W. C. Clemmons Mound

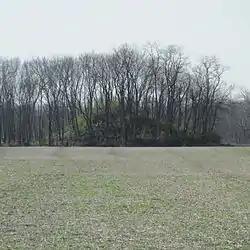
Roadside view of the mound

The W. C. Clemmons Mound is a Native American mound in the south central portion of the U.S. state of Ohio. Located near the unincorporated community of Fox, it lies in the middle of a farm field near a creek. A cone measuring approximately high and in diameter, its shape is almost exactly circular.